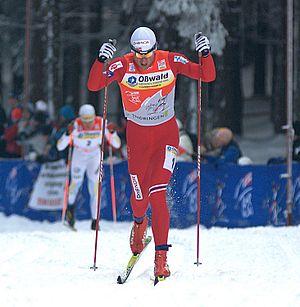
Petter Northug, né le 6 janvier 1986 à Mosvik, est un fondeur norvégien qui a commencé sa carrière en 2002. Il est l'un des meilleurs fondeurs de l'histoire. Il a remporté quatre médailles olympiques dont deux titres en 2010, seize médailles aux Championnats du monde dont treize titres entre 2007 et 2015 ainsi que deux gros globes de cristal en 2010 et 2013. Il compte également 43 podiums dont 18 victoires individuelles et 8 victoires collectives en Coupe du monde entre 2006 et 2013. Il présente l'un des plus beaux palmarès du ski de fond. Seul le Tour de ski manquait à son palmarès malgré quatre podiums entre 2009 et 2012, jusqu'à ce que le Tour 2015 lui soit reattribué, à la suite de la disqualification de Martin Johnsrud Sundby. Il est élu sportif norvégien de l'année en 2009 et 2015.